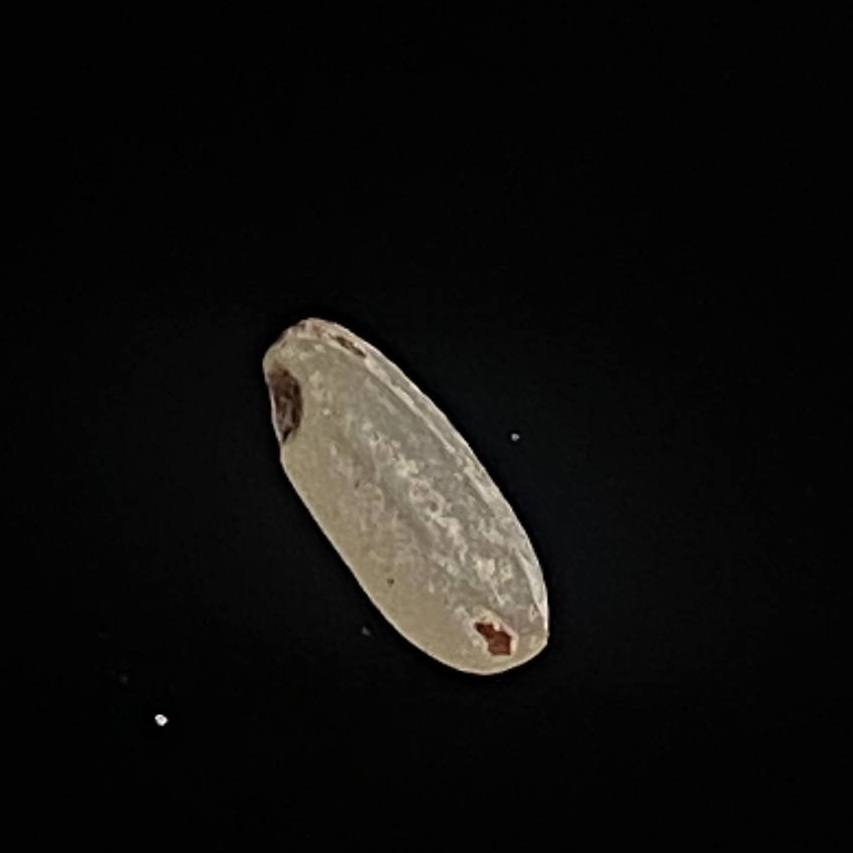
Rice variety: Amon